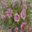
Label: rose